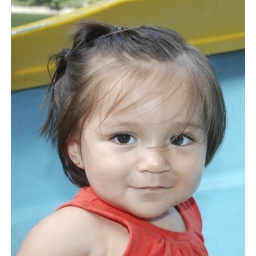
Little girl who reminded me of a cabbage patch doll in the boat at Canyon Sumidero